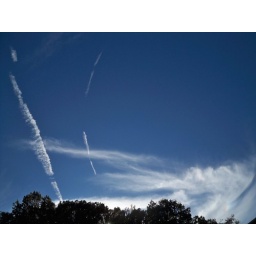
100_8143 Clouds in the blue sky